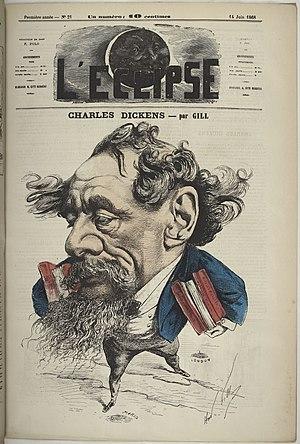
André Gill, pseudonyme de Louis-Alexandre Gosset de Guines, né à Paris le 17 octobre 1840 et mort à Saint-Maurice le 1ᵉʳ mai 1885, est un caricaturiste, peintre et chansonnier français.